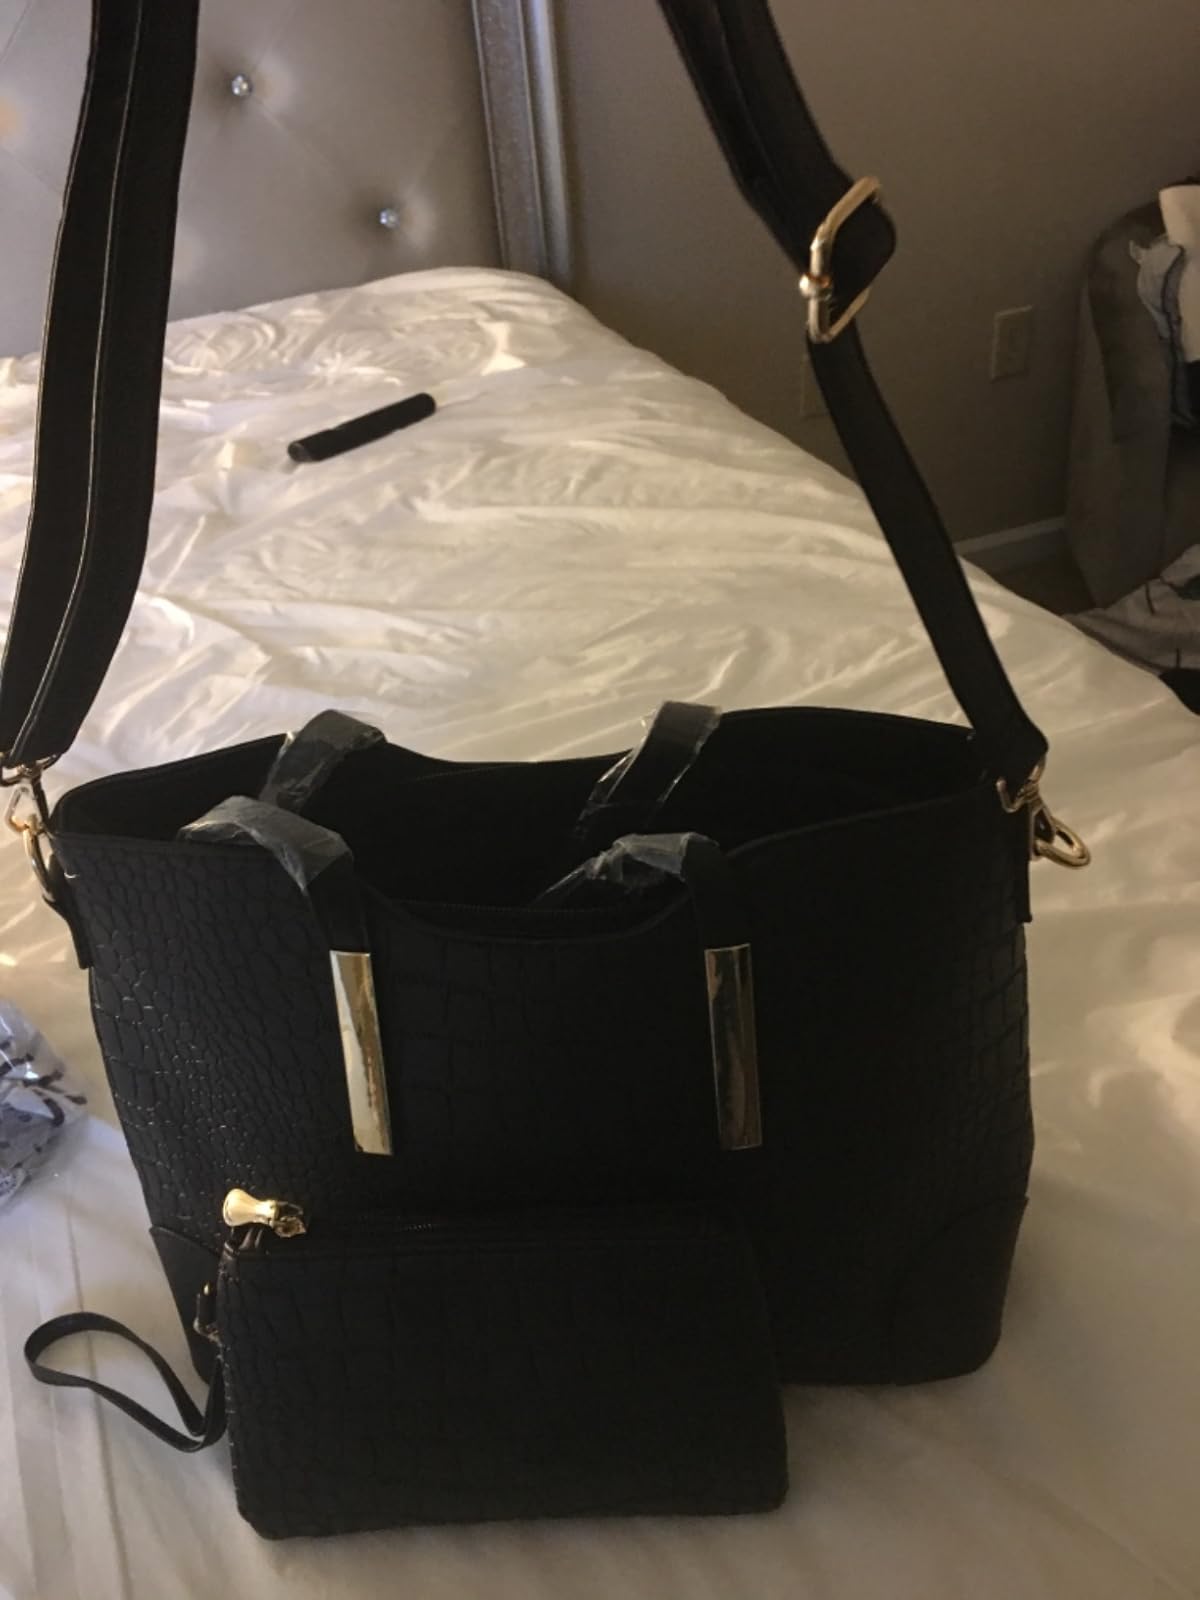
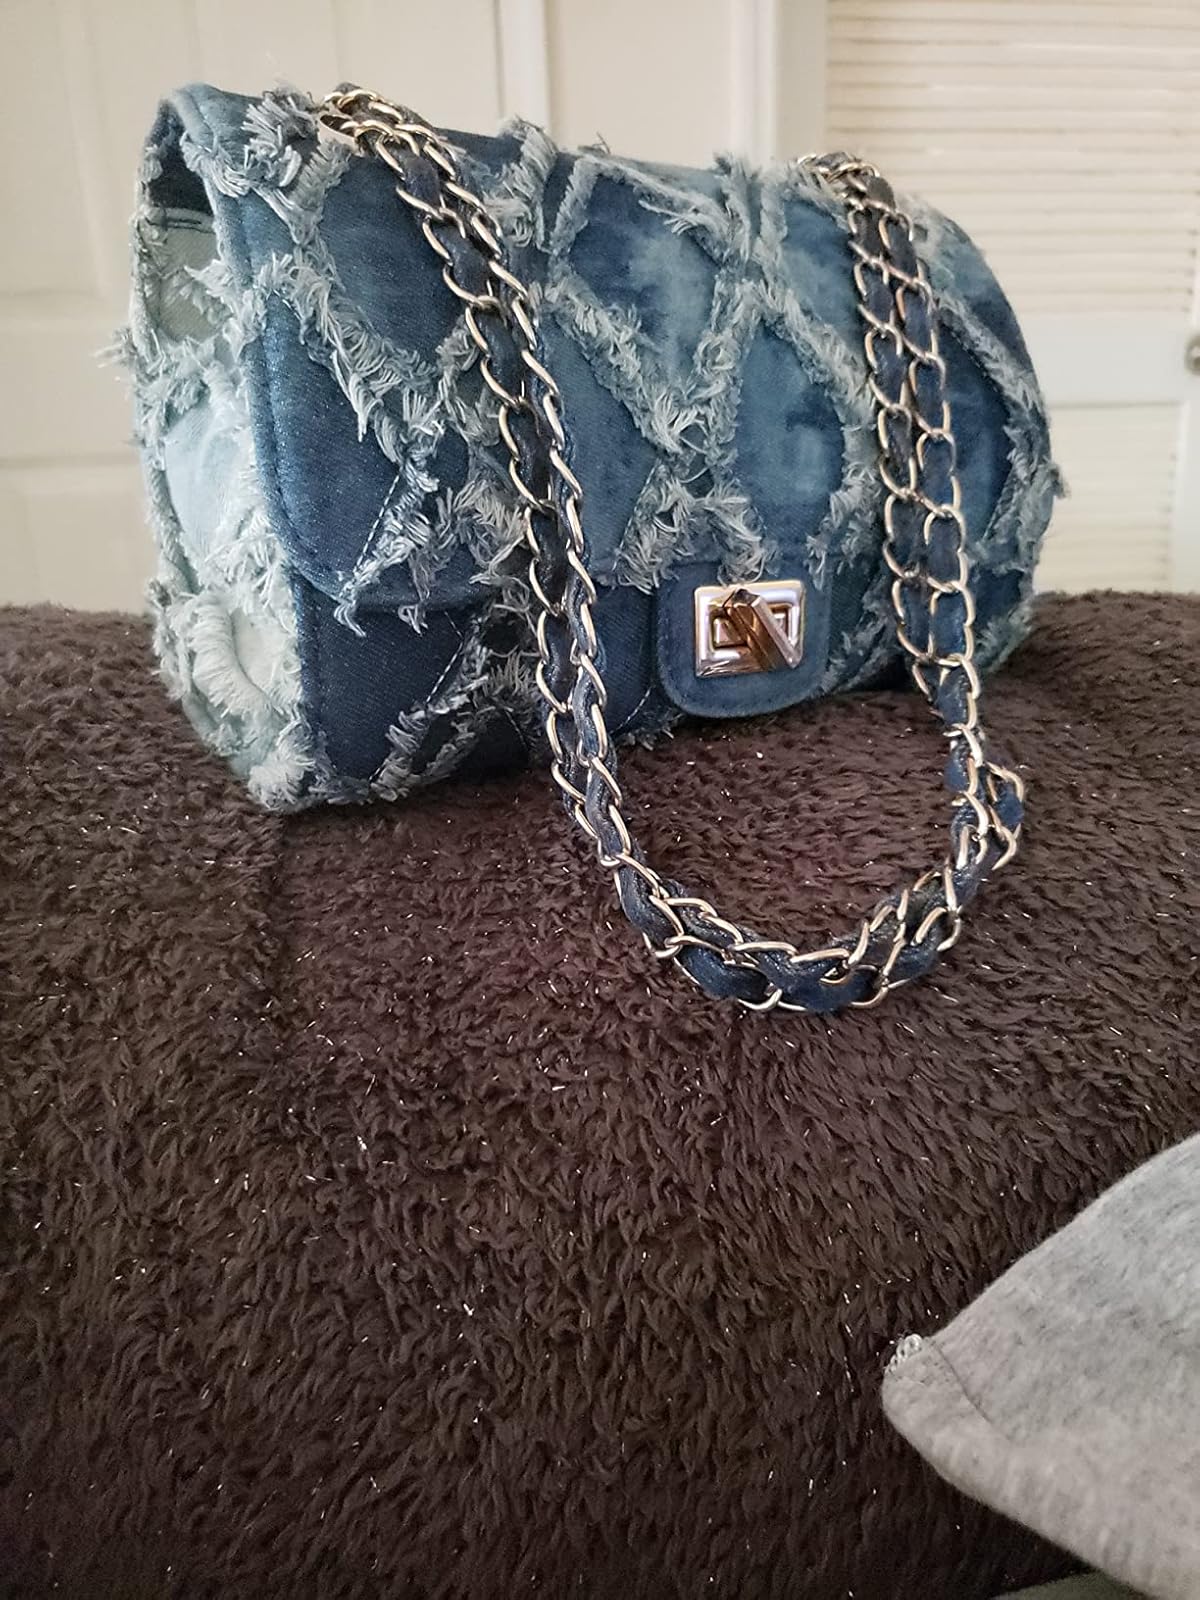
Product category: accessories_handbag
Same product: no